Criticom

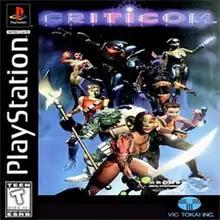
North American PlayStation and Saturn cover box art

Criticom is a 1995 fighting video game developed by Kronos Digital Entertainment for the PlayStation. It was originally released by Vic Tokai on November 29, 1995 followed by a Sega Saturn port in 1996. An early polygonal 3D fighting game, it features a mystery sci-fi backstory and eight fighters from across the galaxy, each attempting to get their hands on a crystal artifact. Critics praised the game's visuals and presentation but widely panned its gameplay mechanics.